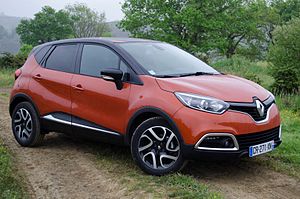
Renault Captur
Renault Captur
Renault Captur er en lille SUV fra bilfabrikanten Renault. Bilen kom på markedet i 2013, efter at den var blevet introduceret på Geneve Motor Show.